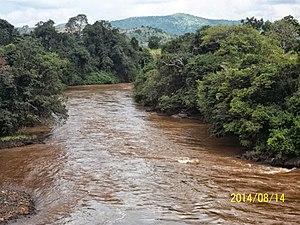
Le Noun, fleuve du Cameroun
Le Noun est une rivière au Cameroun, et un affluent du Mbam, dans le bassin versant de la Sanaga. Il constitue - dans la Région de l'Ouest - une limite naturelle entre le pays Bamiléké et ses départements sur sa rive gauche d'une part, et le pays Bamoun dans le département du Noun sur la rive droite d'autre part.